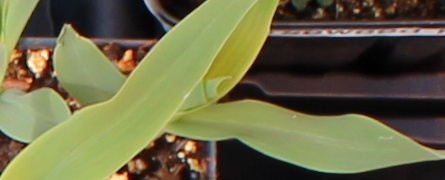
Label: Corn